Eric Davis (Panamanian footballer)

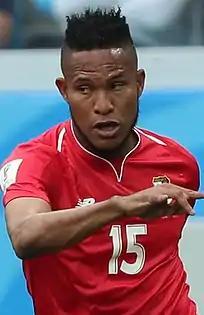
Davis with Panama at the 2018 FIFA World Cup

Eric Javier Davis Grajales (born 31 March 1991) is a Panamanian professional footballer who plays as a left-back for Vila Nova and the Panama national team.